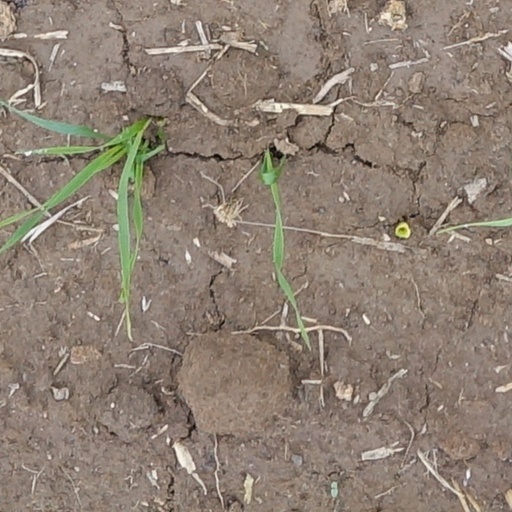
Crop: wheat